WWE United States Championship

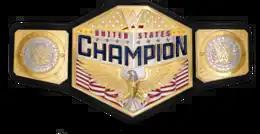
The current WWE United States Championship belt with default side plates (2020–present)

The WWE United States Championship is a men's professional wrestling championship promoted by the American promotion WWE, defended on the SmackDown brand division. It is one of two secondary championships for WWE's main roster, along with the WWE Intercontinental Championship on Raw. The current champion is Solo Sikoa, who is in his first reign. He won the title by defeating Jacob Fatu at Night of Champions on June 28, 2025.